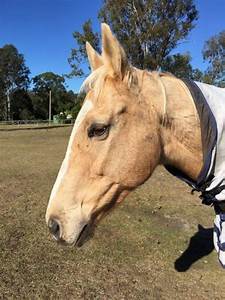
Label: cavallo